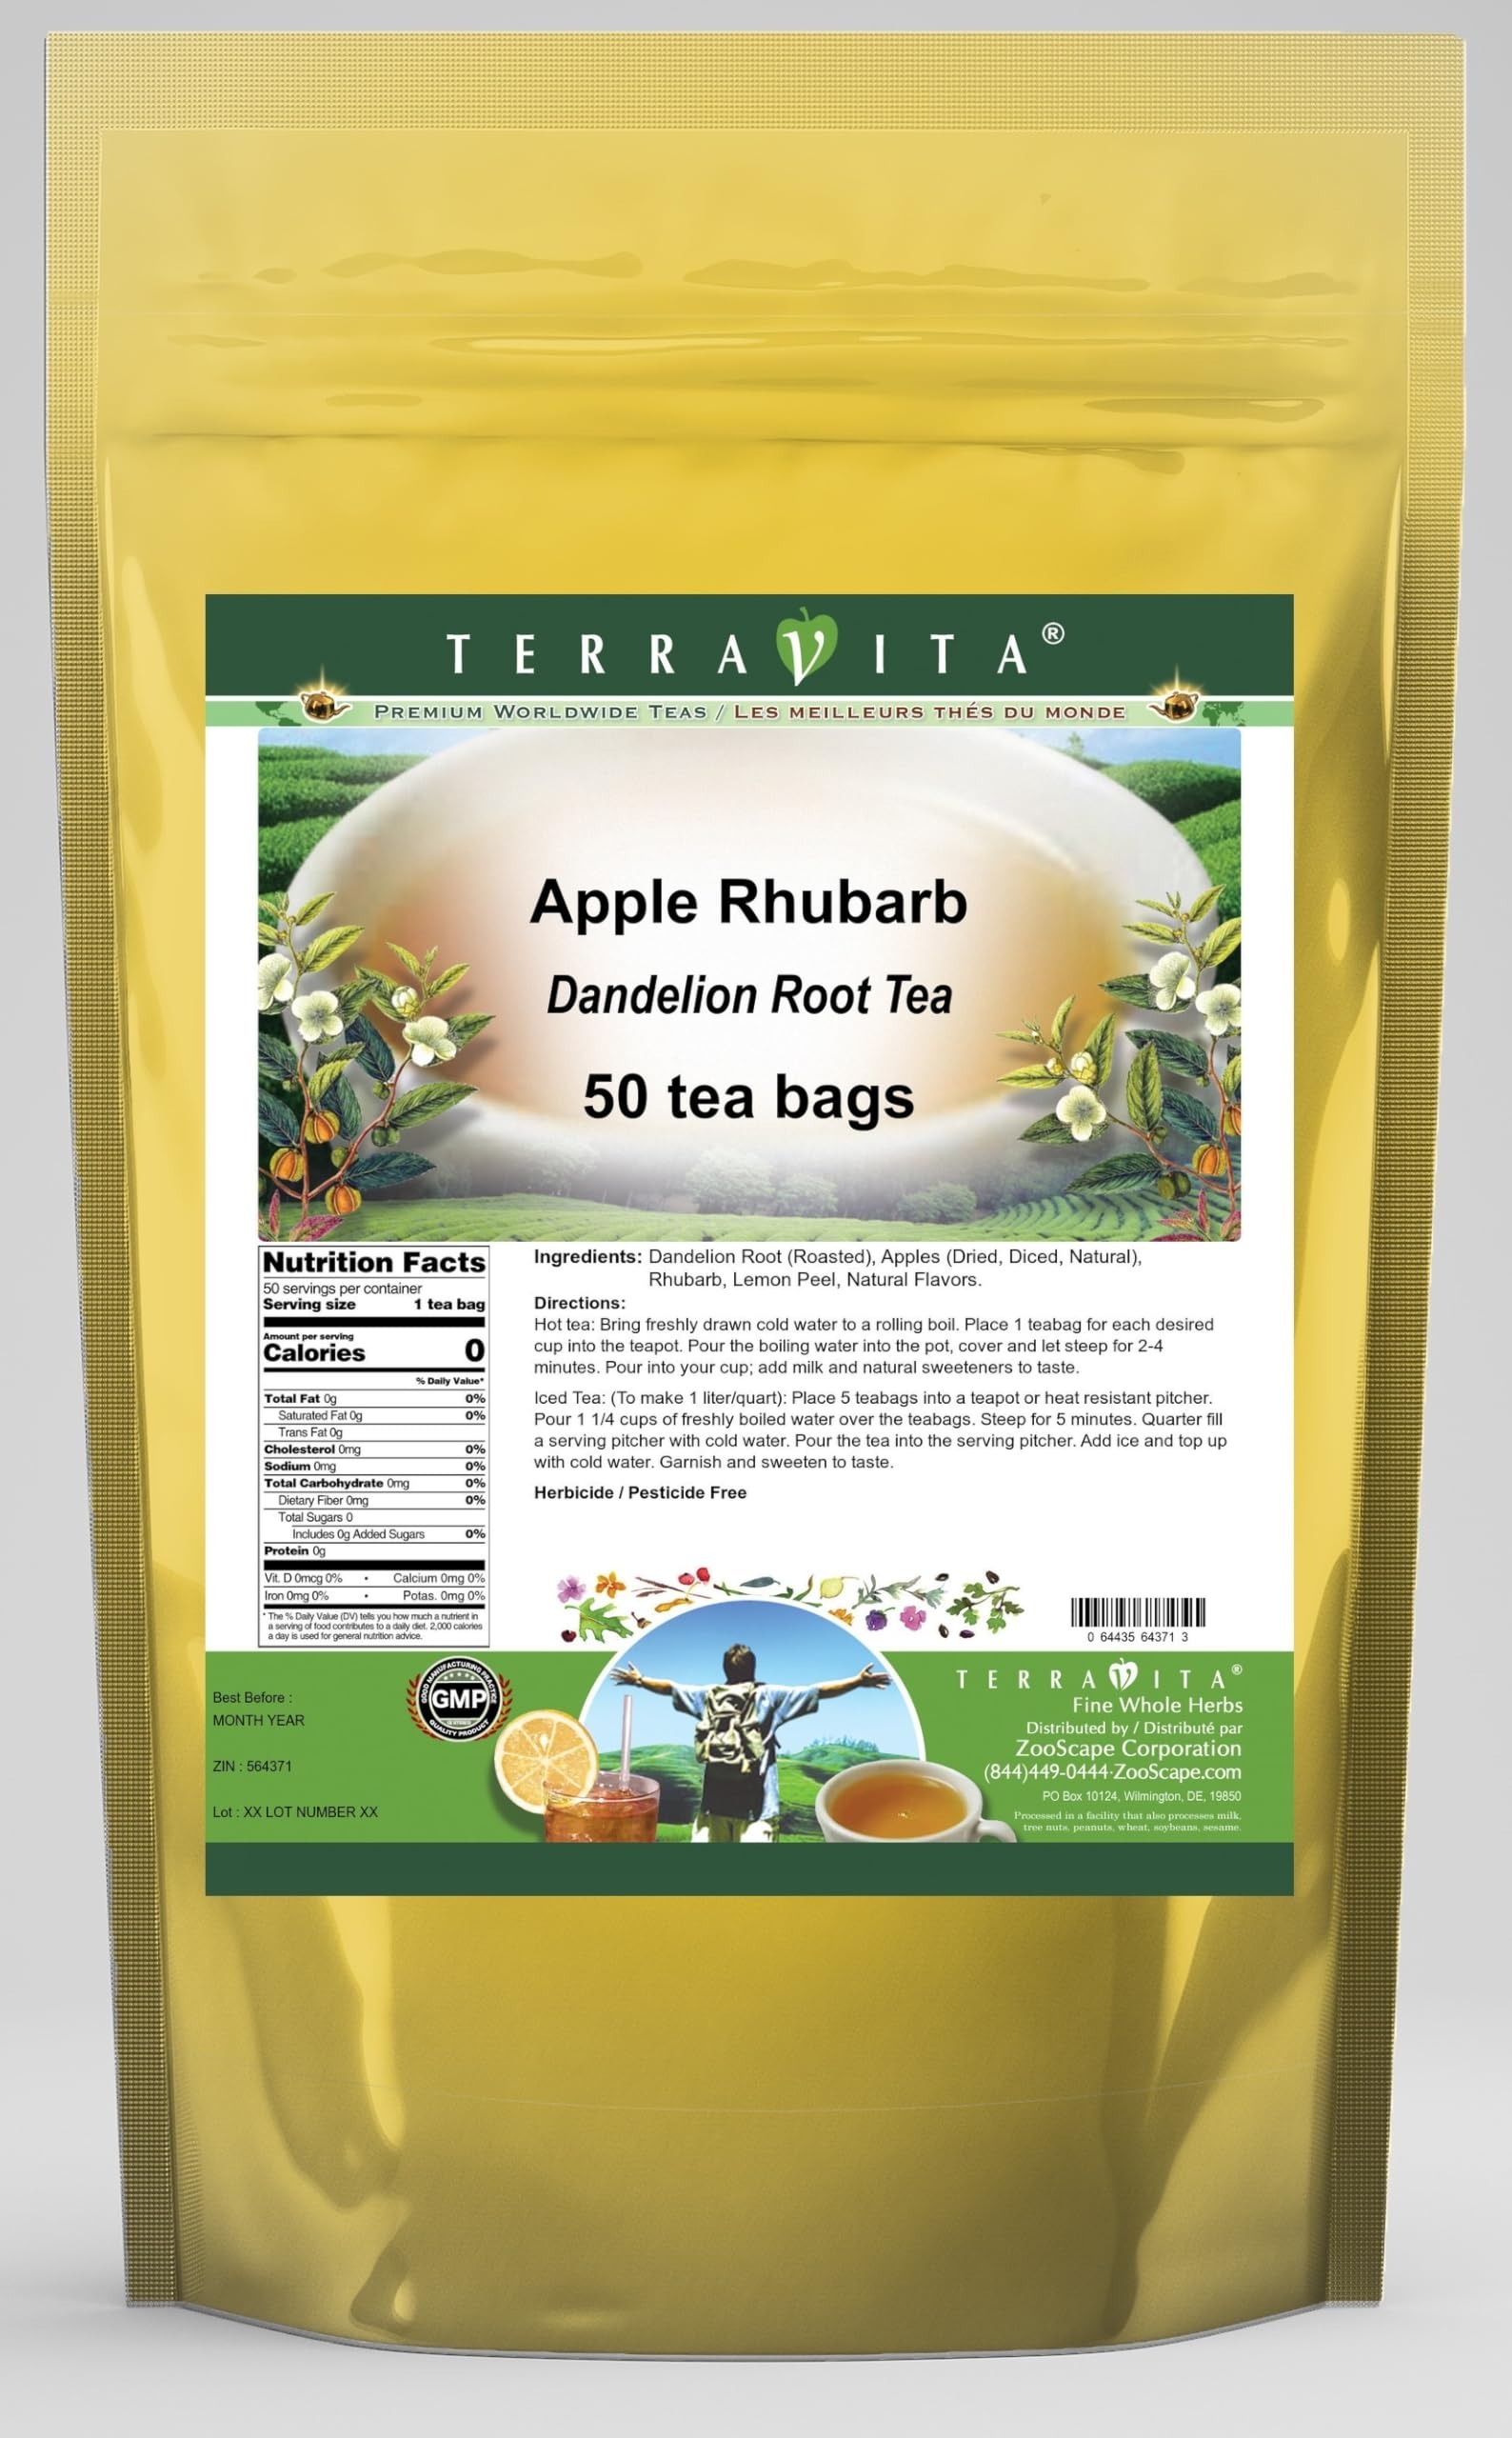
Item Name: Apple Rhubarb Dandelion Root Tea (50 tea bags, ZIN: 564371)
Bullet Point 1: Our Apple Rhubarb Dandelion Root tea is a delicious naturally flavored Dandelion Root coffee substitute with Apples (Dried, Diced, Natural), Rhubarb and Lemon Peel that you will enjoy relaxing with anytime! The natural and caffeine-free Apple Rhubarb taste is delicious! - Ingredients: Dandelion Root, Apples (Dried, Diced, Natural), Rhubarb, Lemon Peel and Natural Apple Rhubarb Flavor.
Bullet Point 2: No fillers.
Bullet Point 3: Manufacturer: TerraVita
Bullet Point 4: Size: 50 tea bags
Bullet Point 5: Dandelion Root Tea Bags - Packed in a convenient upright pouch!
Product Description: Our Apple Rhubarb Dandelion Root tea is a delicious naturally flavored Dandelion Root coffee substitute with Apples (Dried, Diced, Natural), Rhubarb and Lemon Peel that you will enjoy relaxing with anytime! The natural and caffeine-free Apple Rhubarb taste is delicious! - Ingredients: Dandelion Root, Apples (Dried, Diced, Natural), Rhubarb, Lemon Peel and Natural Apple Rhubarb Flavor. - Hot tea brewing method: Bring freshly drawn cold water to a rolling boil. Place 1 teabag for each desired cup into the teapot. Pour the boiling water into the pot, cover and let steep for 2-4 minutes. Pour into your cup; add milk and natural sweeteners to taste. - Iced tea brewing method: (To make 1 liter/quart): Place 5 teabags into a teapot or heat resistant pitcher. Pour 1 1/4 cups of freshly boiled water over the teabags. Steep for 5 minutes. Quarter fill a serving pitcher with cold water. Pour the tea into the serving pitcher. Add ice and top up with cold water. Garnish and sweeten to taste. - TerraVita is an exclusive line of premium-quality, natural source products that use only the finest, purest and most potent ingredients found around the world. TerraVita is hallmarked by the highest possible standards of purity, potency, stability and freshness. All of our products are prepared with the highest elements of quality control, from raw materials through the entire manufacturing process, up to and including the moment that the bottles or bags are sealed for freshness and shipped out to you. Our highest possible standards are certified by independent laboratories and backed by our personal guarantee. - TerraVita exists to meet and ensure your family's health and wellness without the harmful effects of chemicals and health products. We strive to make all of our products affordable an
Value: 50.0
Unit: Count

Price: 28.27